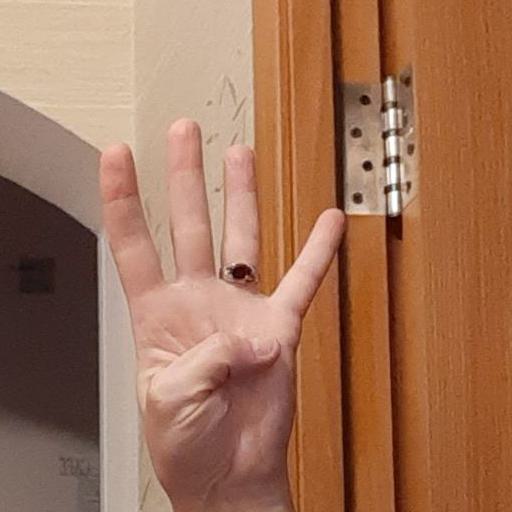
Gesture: four